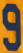
Number: 9